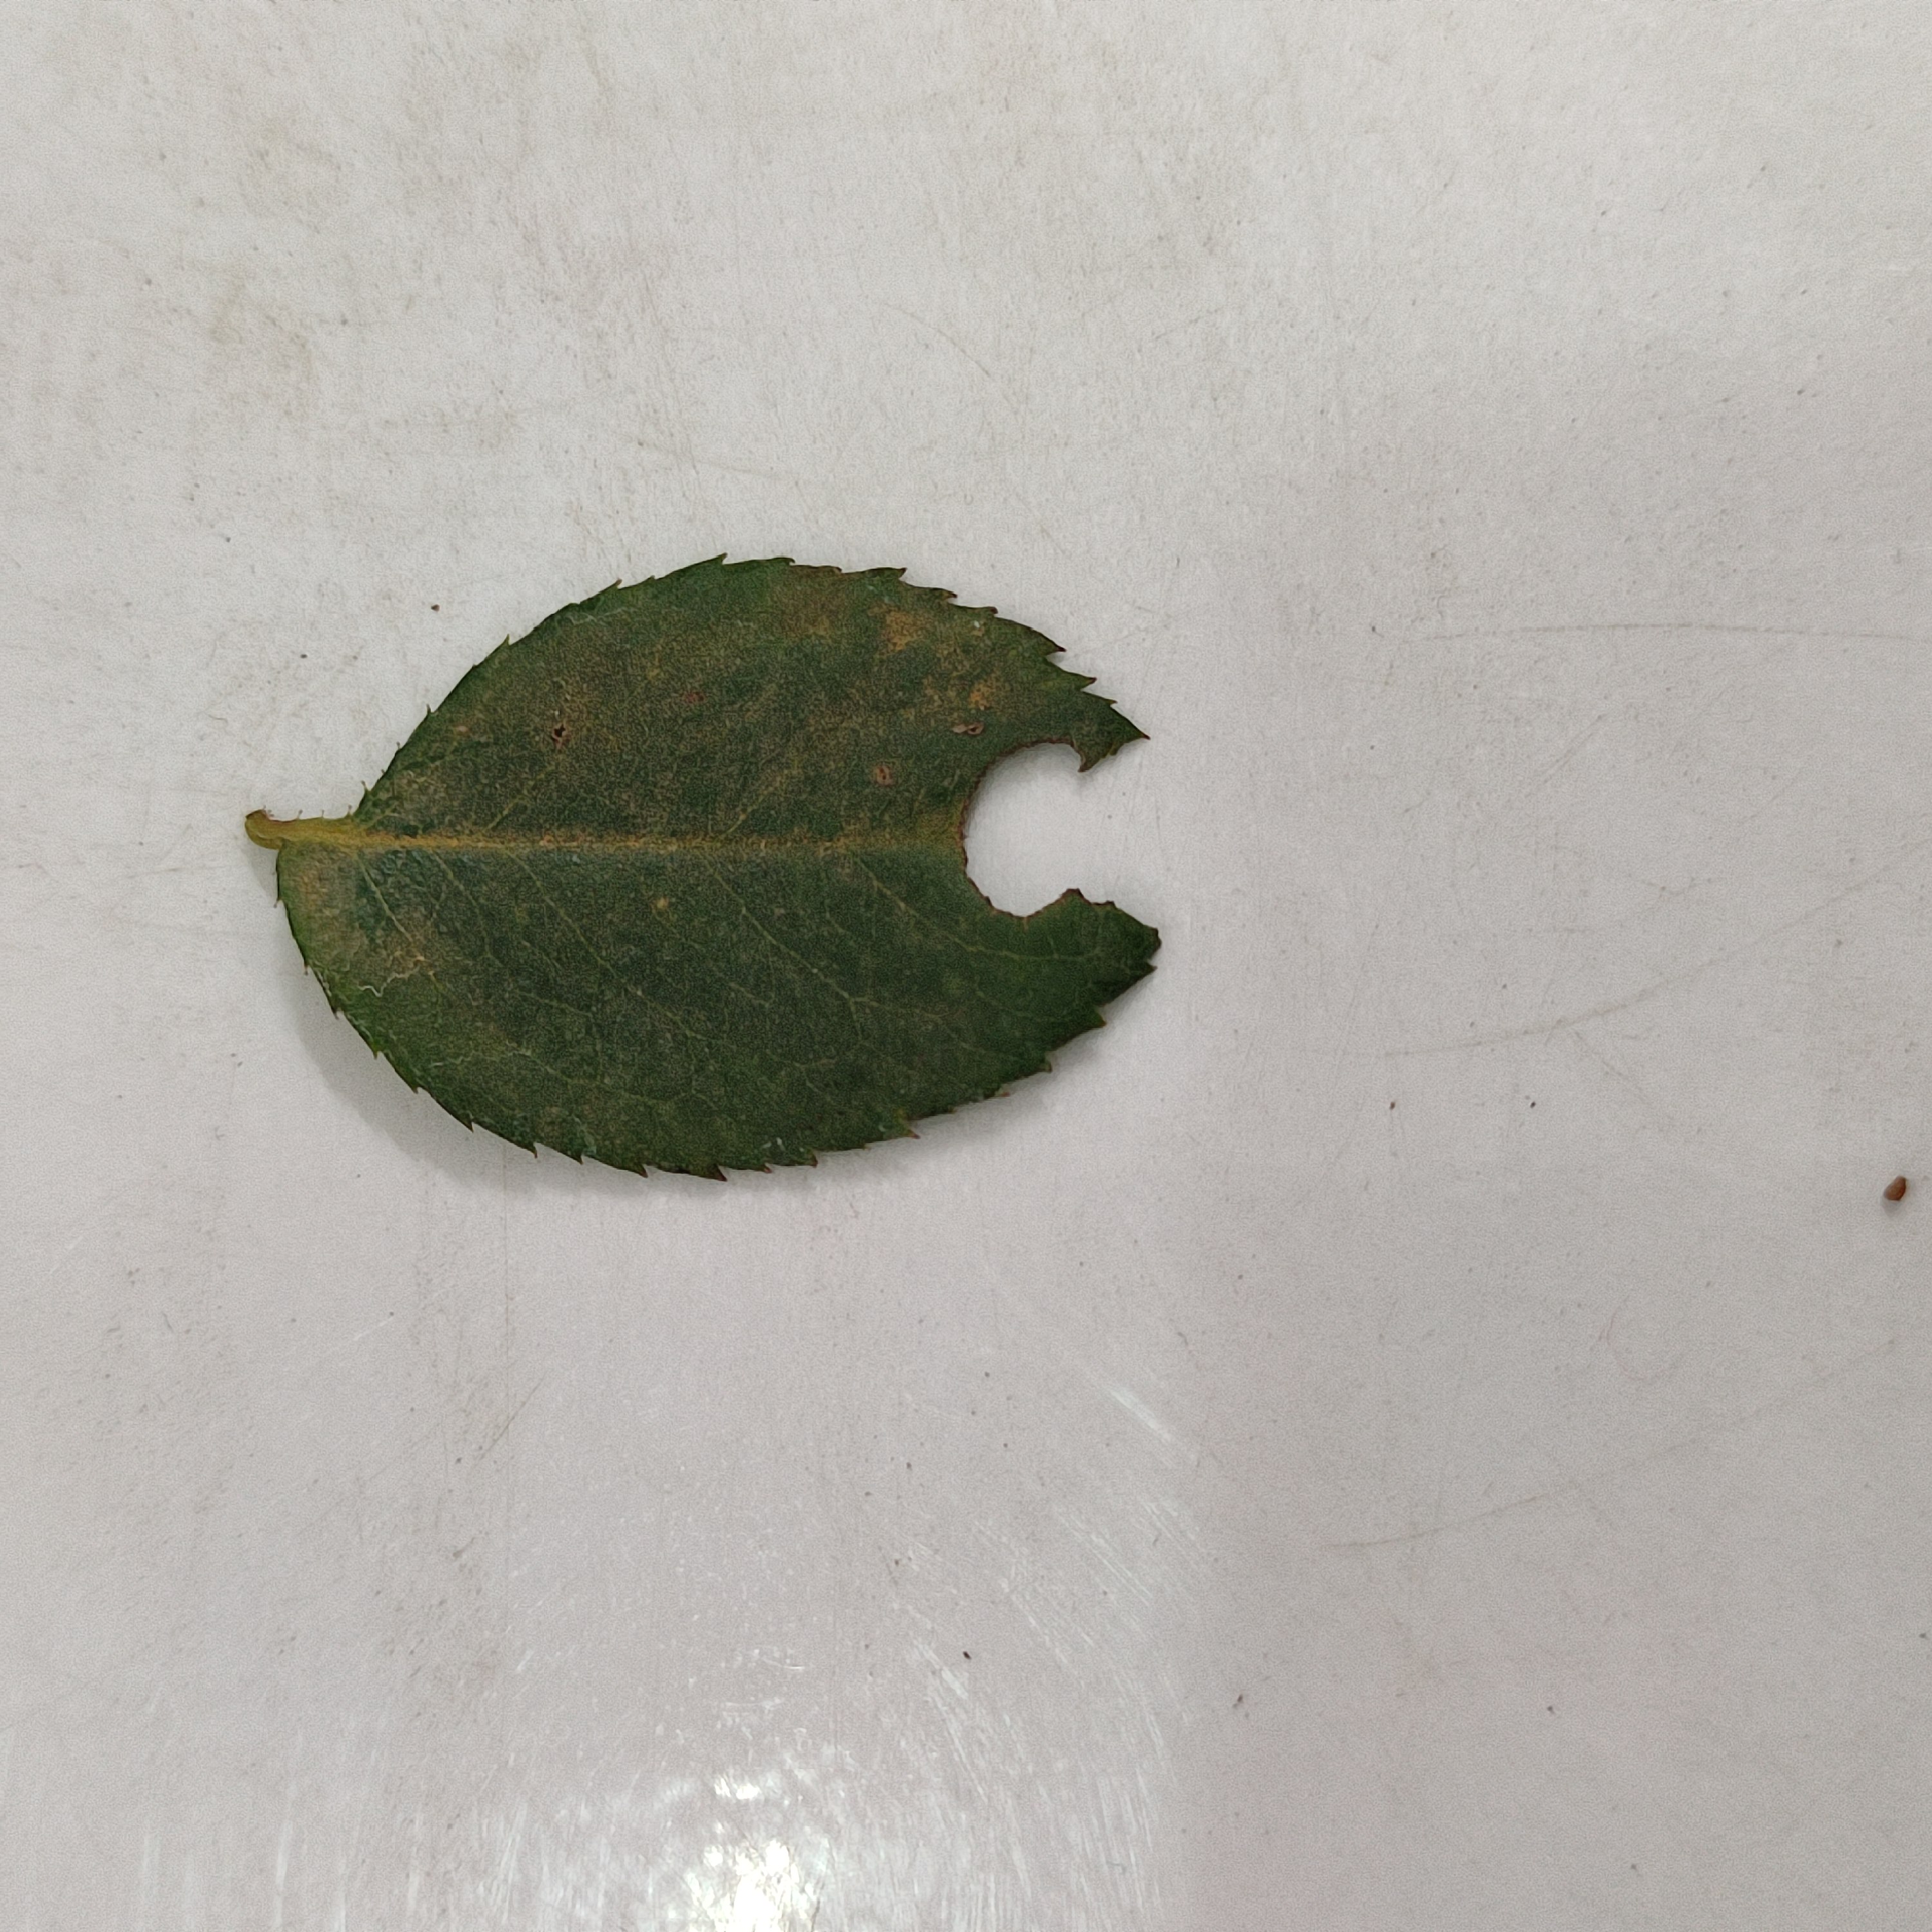
Label: Insect Hole